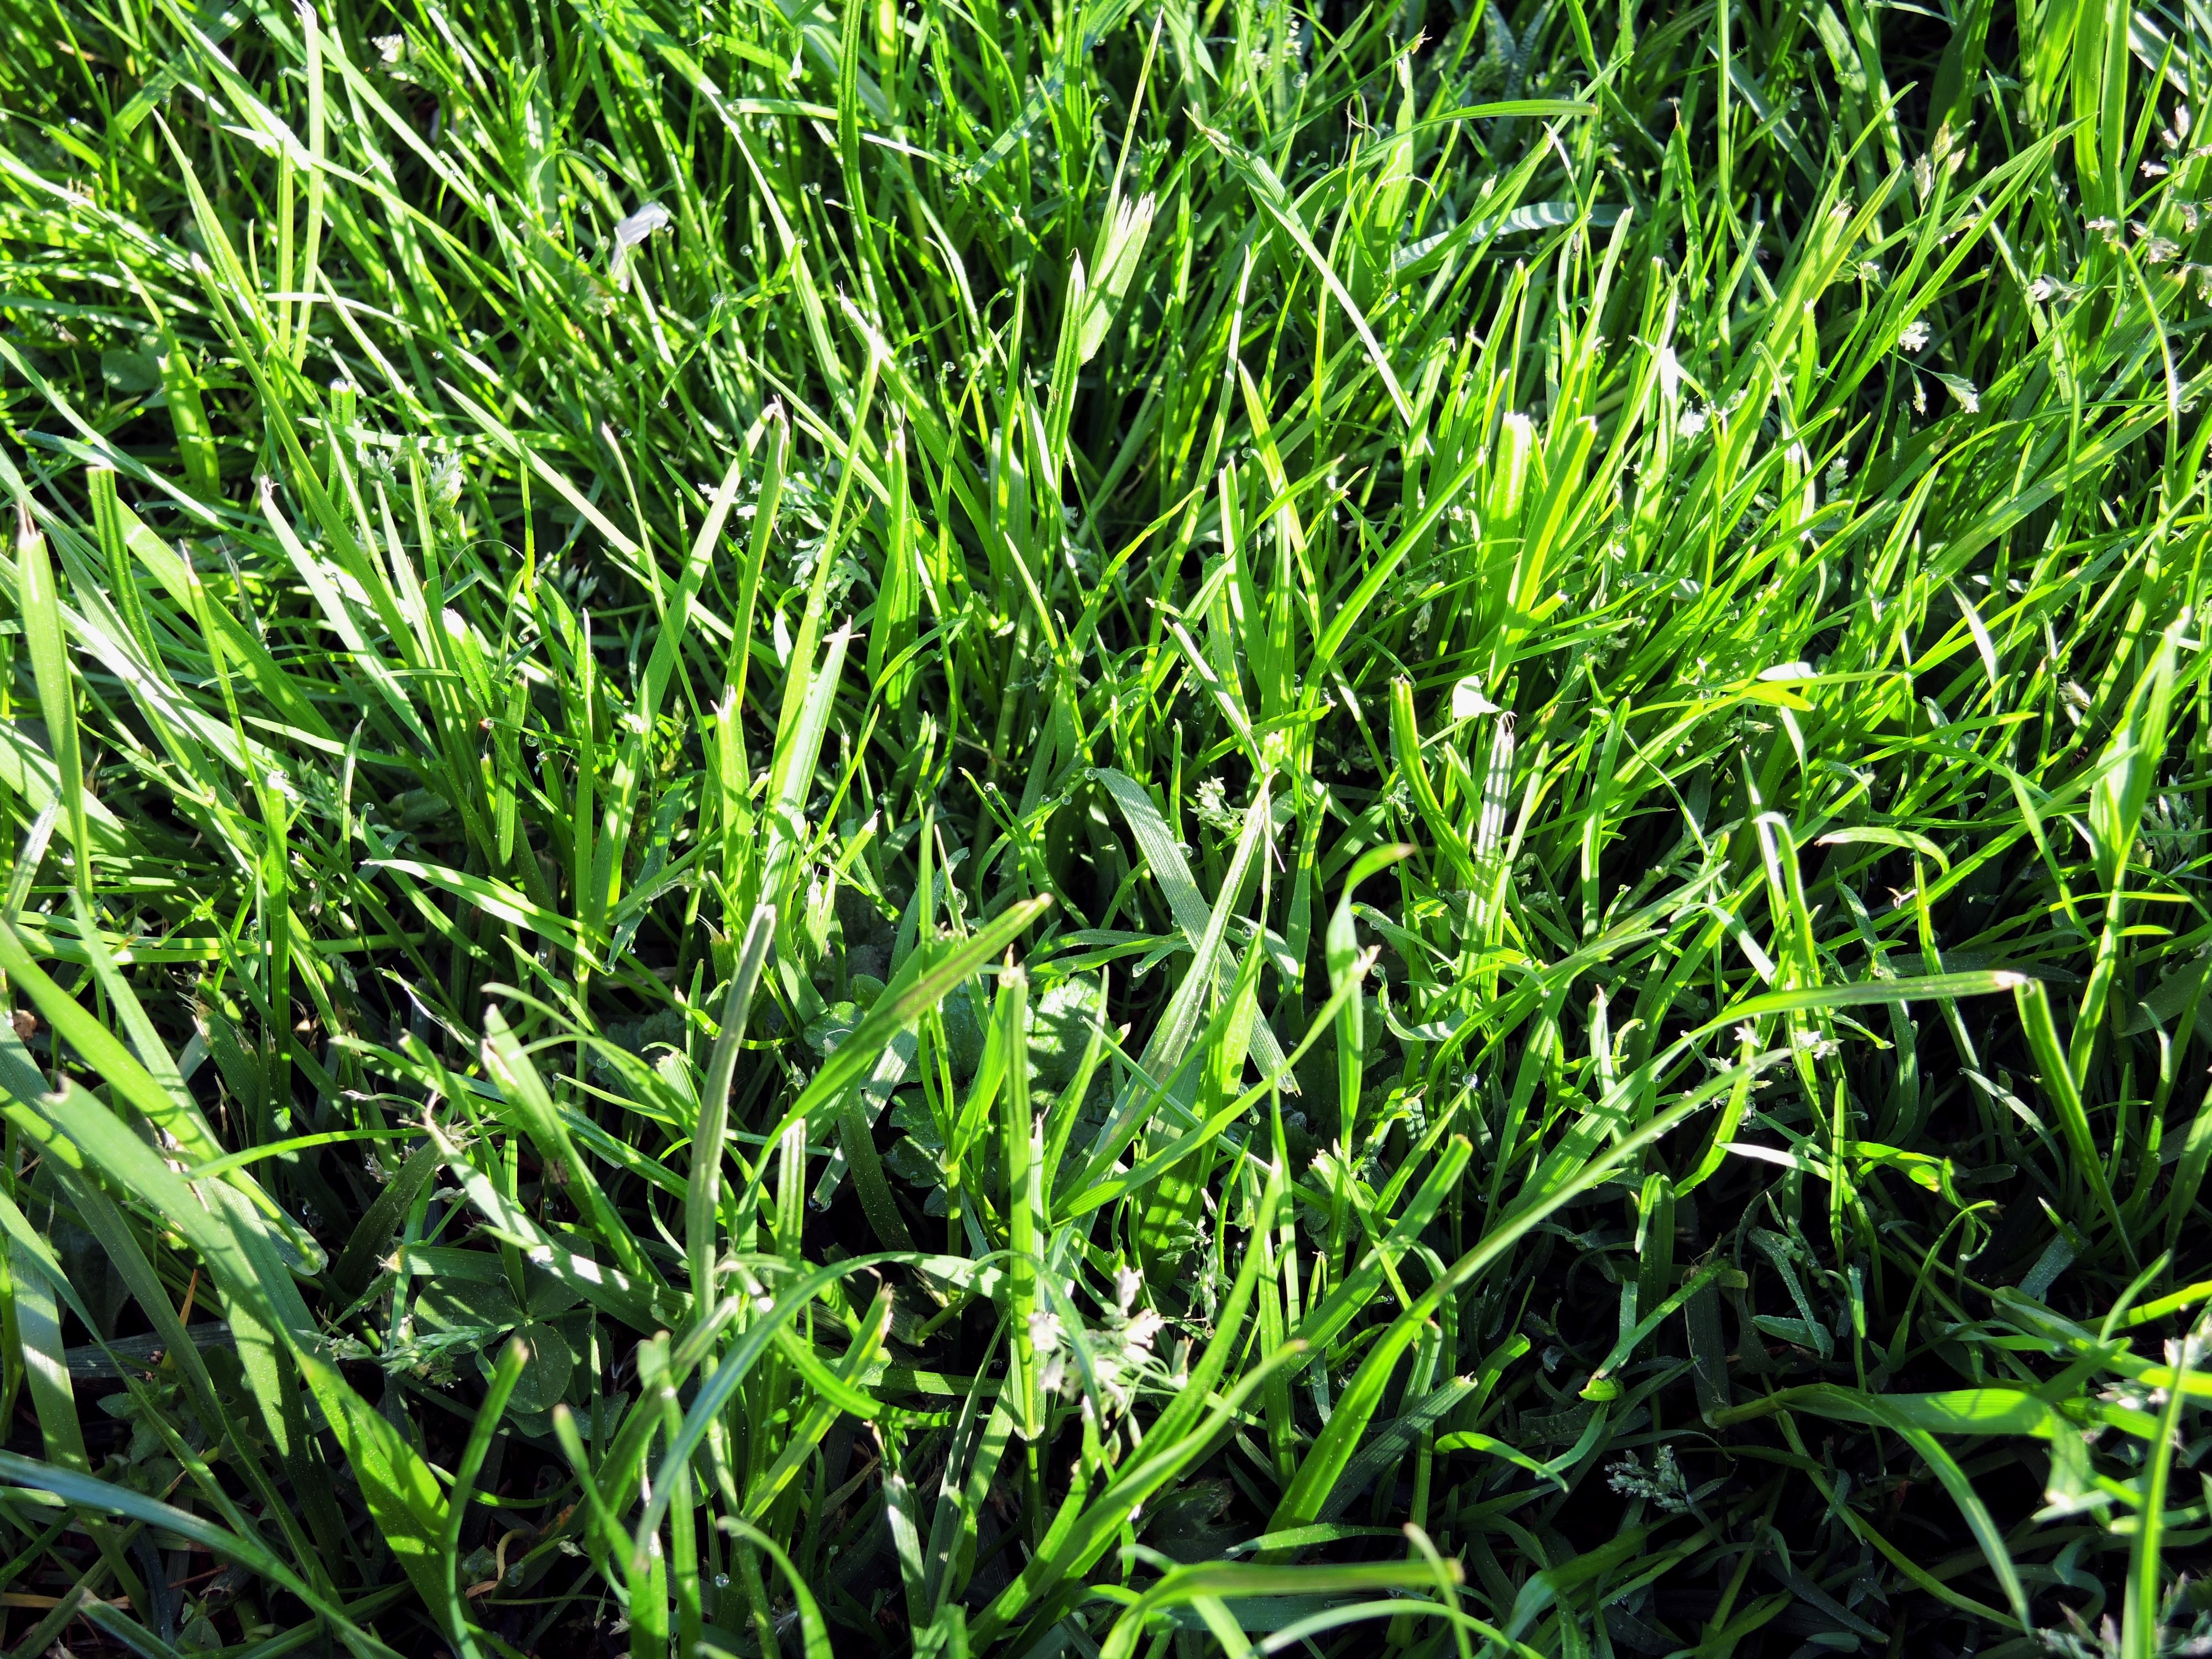
nature, grass, dew, plant, lawn, meadow, leaf, flower, green, herb, crop, soil, close, background, mowed, rush, flowering plant, grass family, land plant